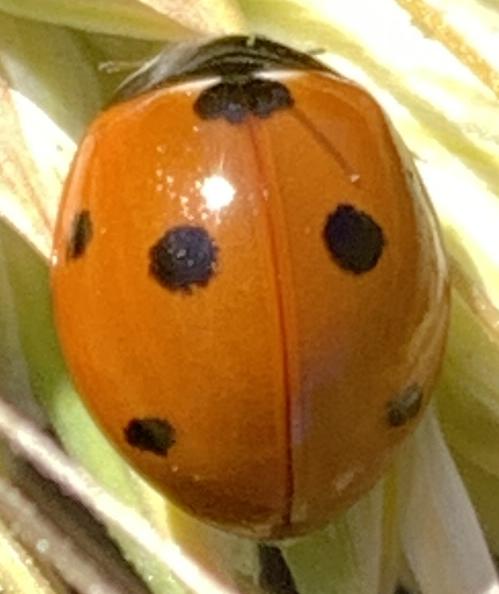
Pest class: predators